The Kindly Ones (Littell novel)

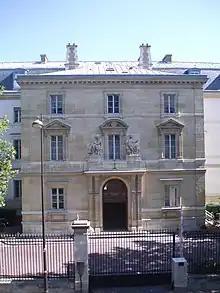
Aue met Brasillach and Rebatet at the École Normale Supérieure

« Menuet en rondeaux »: Aue is transferred to Heinrich Himmler's personal staff, where he is assigned an at-large supervisory role for the concentration camps. He struggles to improve the living conditions of those prisoners selected to work in the factories as slave laborers, in order to improve their productivity. Aue meets Nazi bureaucrats organizing the implementation of the Final Solution (i.e., Eichmann, Oswald Pohl, and Rudolf Höß) and is given a glimpse of extermination camps (i.e., Auschwitz and Belzec); he also spends some time in Budapest, just when preparations are being made for transporting Hungarian Jews to Auschwitz. Aue witnesses the tug-of-war between those who are concerned with war production (Albert Speer) and those who are doggedly trying to implement the Final Solution. It is during this period that two police detectives from the Kripo, who are investigating the murders of his mother and stepfather, begin to visit him regularly. Like the Furies, they hound and torment him with their questions, which indicate their suspicions about his role in the crime.